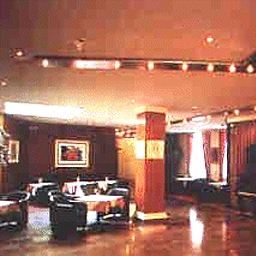
Room type: livingroom